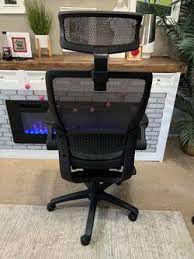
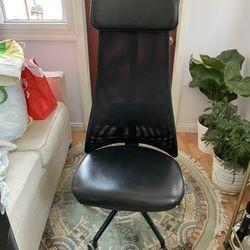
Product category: items_chair
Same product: no